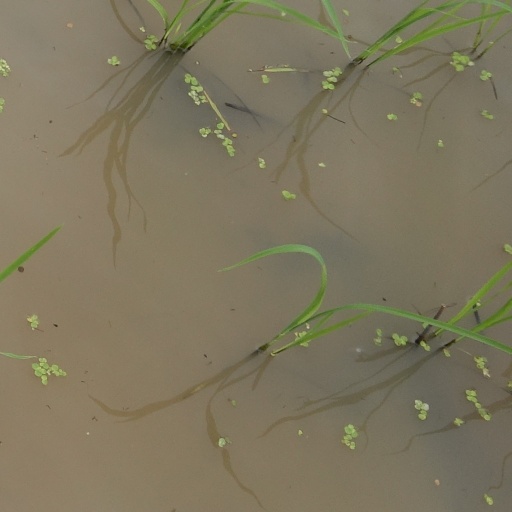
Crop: rice